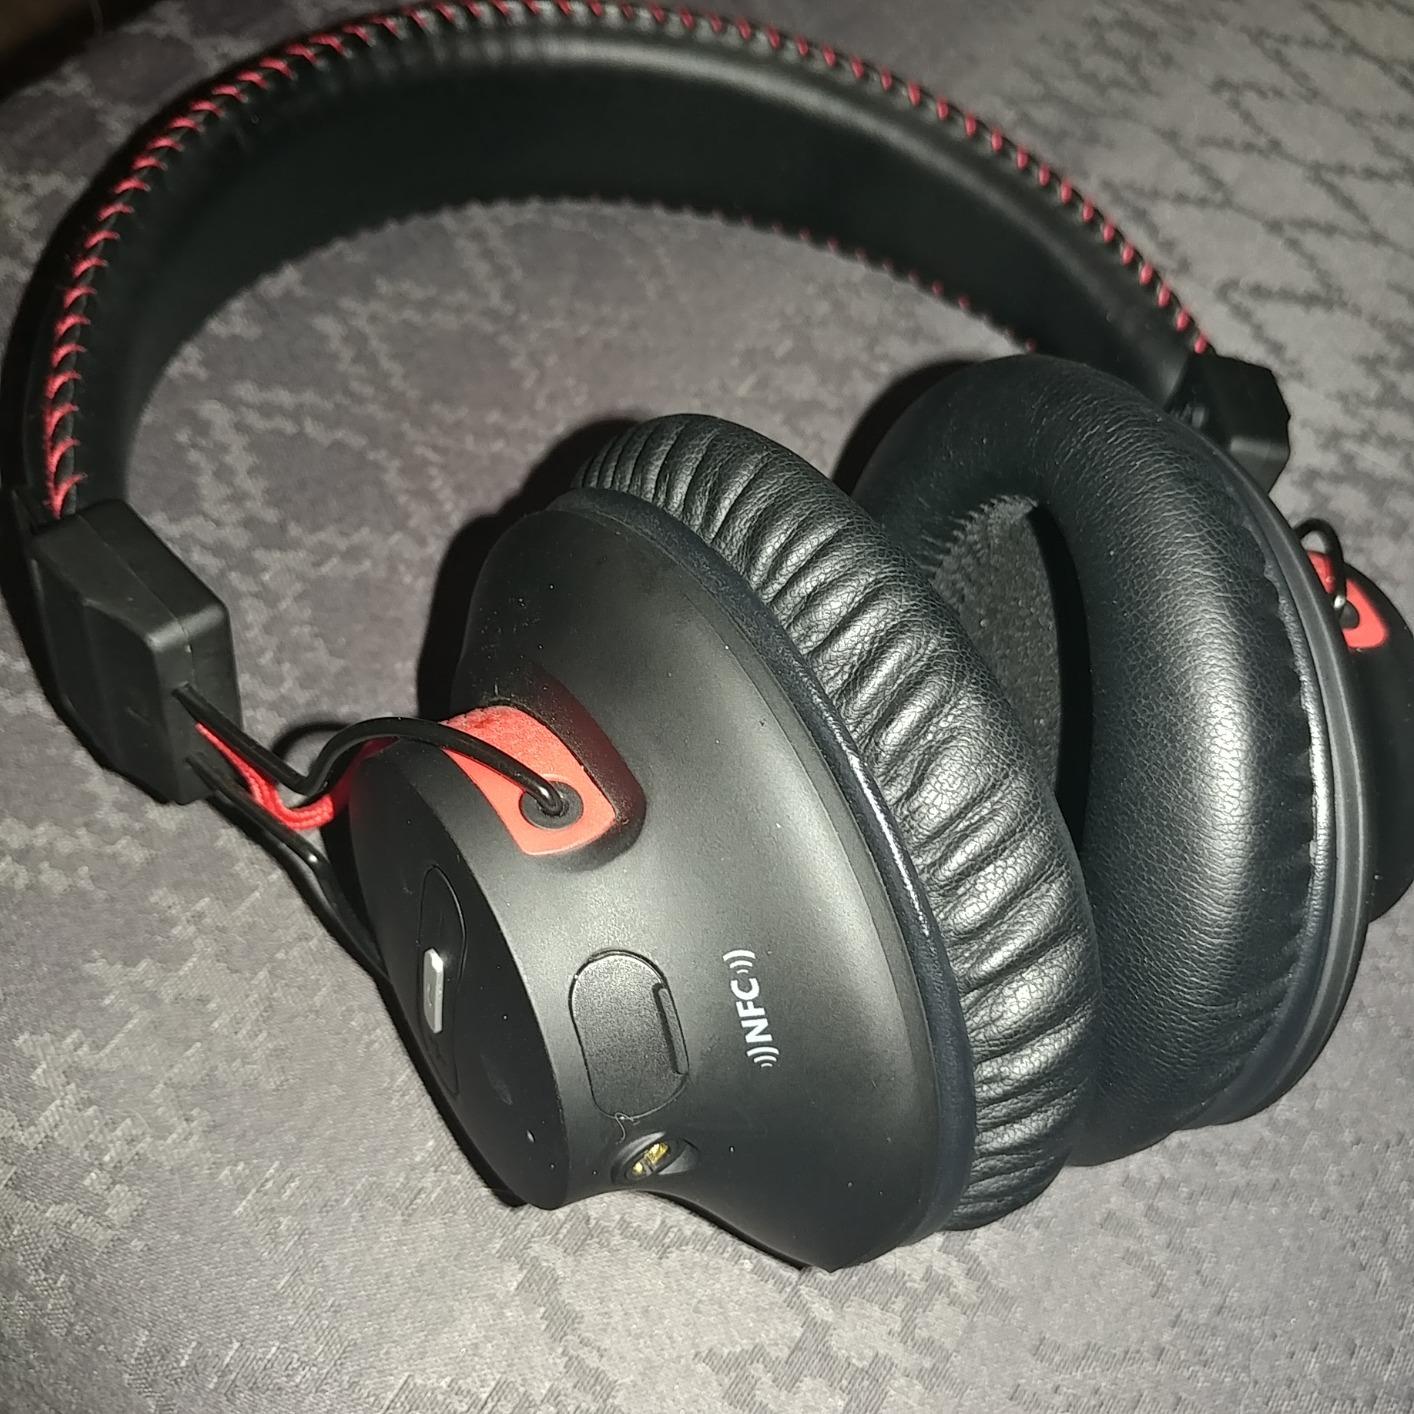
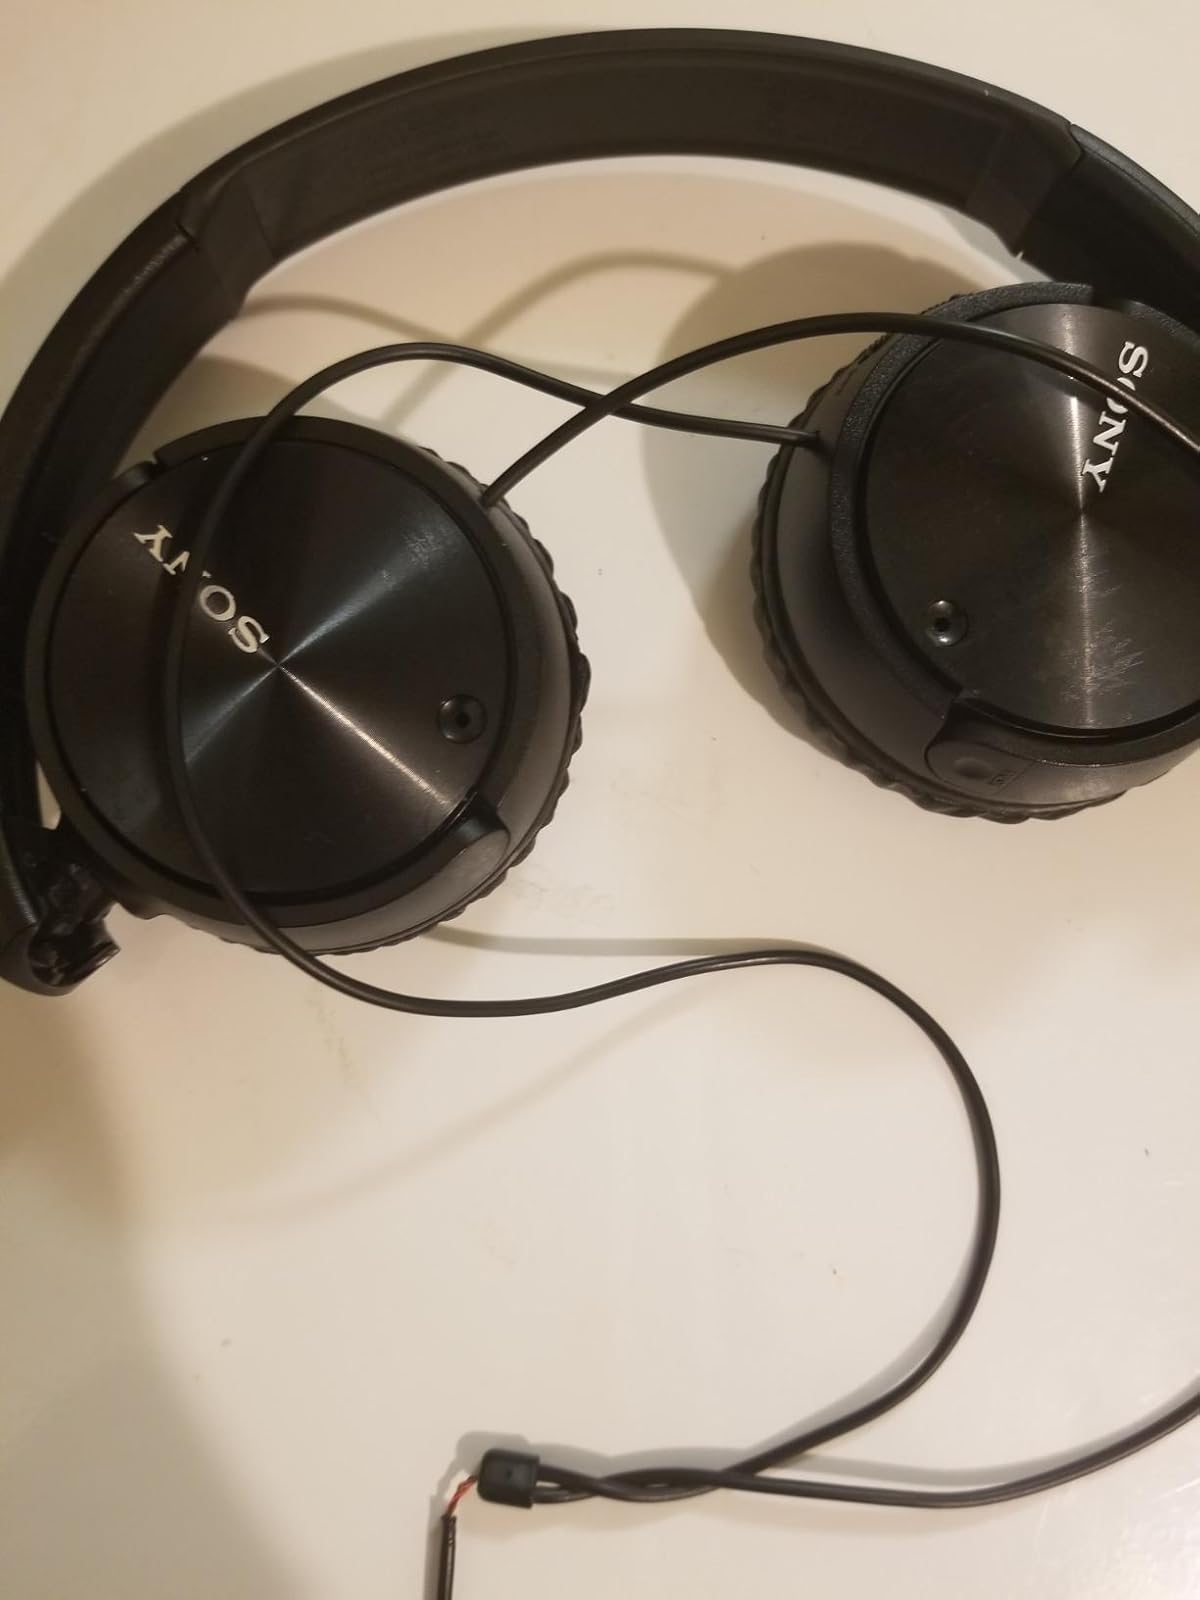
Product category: headphones
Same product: no